Pegas Touristik

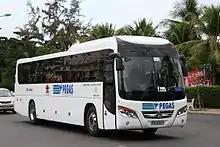
Pegas Touristik Bus in Nha Trang, Vietnam

In summer 2008, Pegas Touristik bought 100% of Nordwind Airlines. As the result of the contract between the tourist company and the airline, Nordwind Airlines became personal for Pegas Touristik airline and personal terminal in Moscow-Sheremetyevo Terminal C.